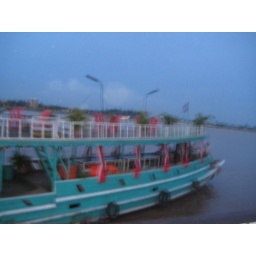
River boat on the river in Cambodia